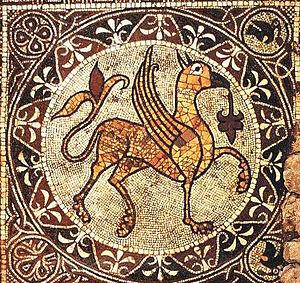
La cathédrale de Bitonto est la cathédrale de l'évêché de Bitonto, dans la province italienne des Pouilles.
Le griffon ou grype est une créature légendaire présente dans plusieurs cultures anciennes. Il est imaginé et représenté avec le corps d'un aigle greffé sur l'arrière d'un lion, et muni d'oreilles de cheval. Avec quelquefois des variantes, le griffon gardera de tout temps la particularité reconnaissable d'être hiéracocéphale.
L'opus sectile est une technique artistique ancienne qui utilise des marbres taillés pour la décoration de pavages et de marqueteries.